Holbeinpferd

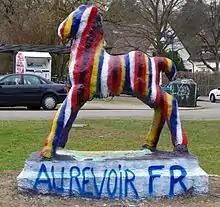
On 17 March 2012

Holbeinpferd is the colloquial name of the sculpture of a horse (in German: Pferd) in the suburb Wiehre in Freiburg im Breisgau in Baden-Württemberg, Germany which is standing at the corner of Günterstal and Holbein streets. The concrete sculpture of a foal was created in 1936 by the sculptor Werner Gürtner. It is 1.90 m both long and high and weighs nearly 1 tonne.